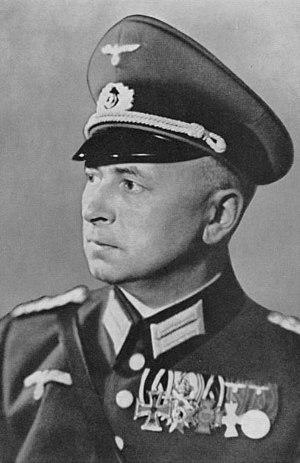
Le complot du 20 juillet 1944 est une tentative d'assassinat visant Adolf Hitler, planifiée par des conjurés civils et militaires souhaitant le renversement du régime nazi afin de pouvoir négocier la fin de la Seconde Guerre mondiale avec les puissances alliées.